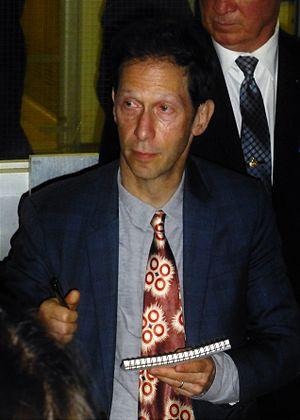
Samuel Sterns, alias le Leader est un super-vilain évoluant dans l'univers Marvel de la maison d'édition Marvel Comics. Créé par le scénariste Stan Lee et le dessinateur Steve Ditko, le personnage de fiction apparaît pour la première fois dans le comic book Tales to Astonish #62 en 1964.